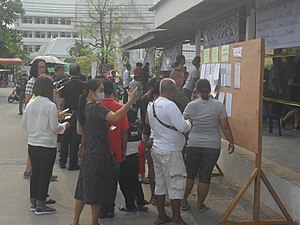
Thailands militærkup 2014 / Genindførelse af demokrati / Parlamentsvalget i 2019
Kø foran et valgsted i Chonburi, søndag den 24. marts 2019.
Thailands militærkup 2014 var et ublodigt statskup under ledelse af general Prayut Chan-o-cha den 22. maj, 2014. Det skete efter den politiske bevægelse gultrøjer gennem syv måneder havde demonstreret i Bangkok mod den siddende demokratisk valgte regering under ledelse af Yingluck Shinawatra. Selv om militæret havde lovet et hurtigt nyvalg til parlamentet efter kuppet, udnævnte Prayut Chan-o-cha sig selv som premierminister tre måneder senere, den 21. august, og beholdt posten i næsten fem år. I 2016 døde den populære kong Bhumibol Adulyadej og hans søn, den mindre populære kronprins Vajiralongkorn overtog tronen. Chan-o-cha forklarede, at et af militærkuppets formål var, at sikre et roligt tronskifte. Efter ændring af forfatningen blev der endeligt udskrevet valg til afholdelse den 24. marts, 2019, dog ville det endelige valgsresultat ikke blive offentliggjort før efter kong Vajiralongskorns kroning den 4. maj. Chan-o-cha var under militærregeringen fratrådt som general, og stillede selv op til valget, som premierministerkandidat for et nystiftet politisk parti.